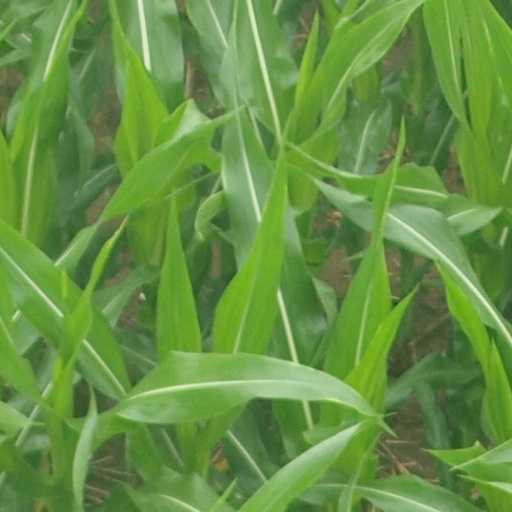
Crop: maize; corn